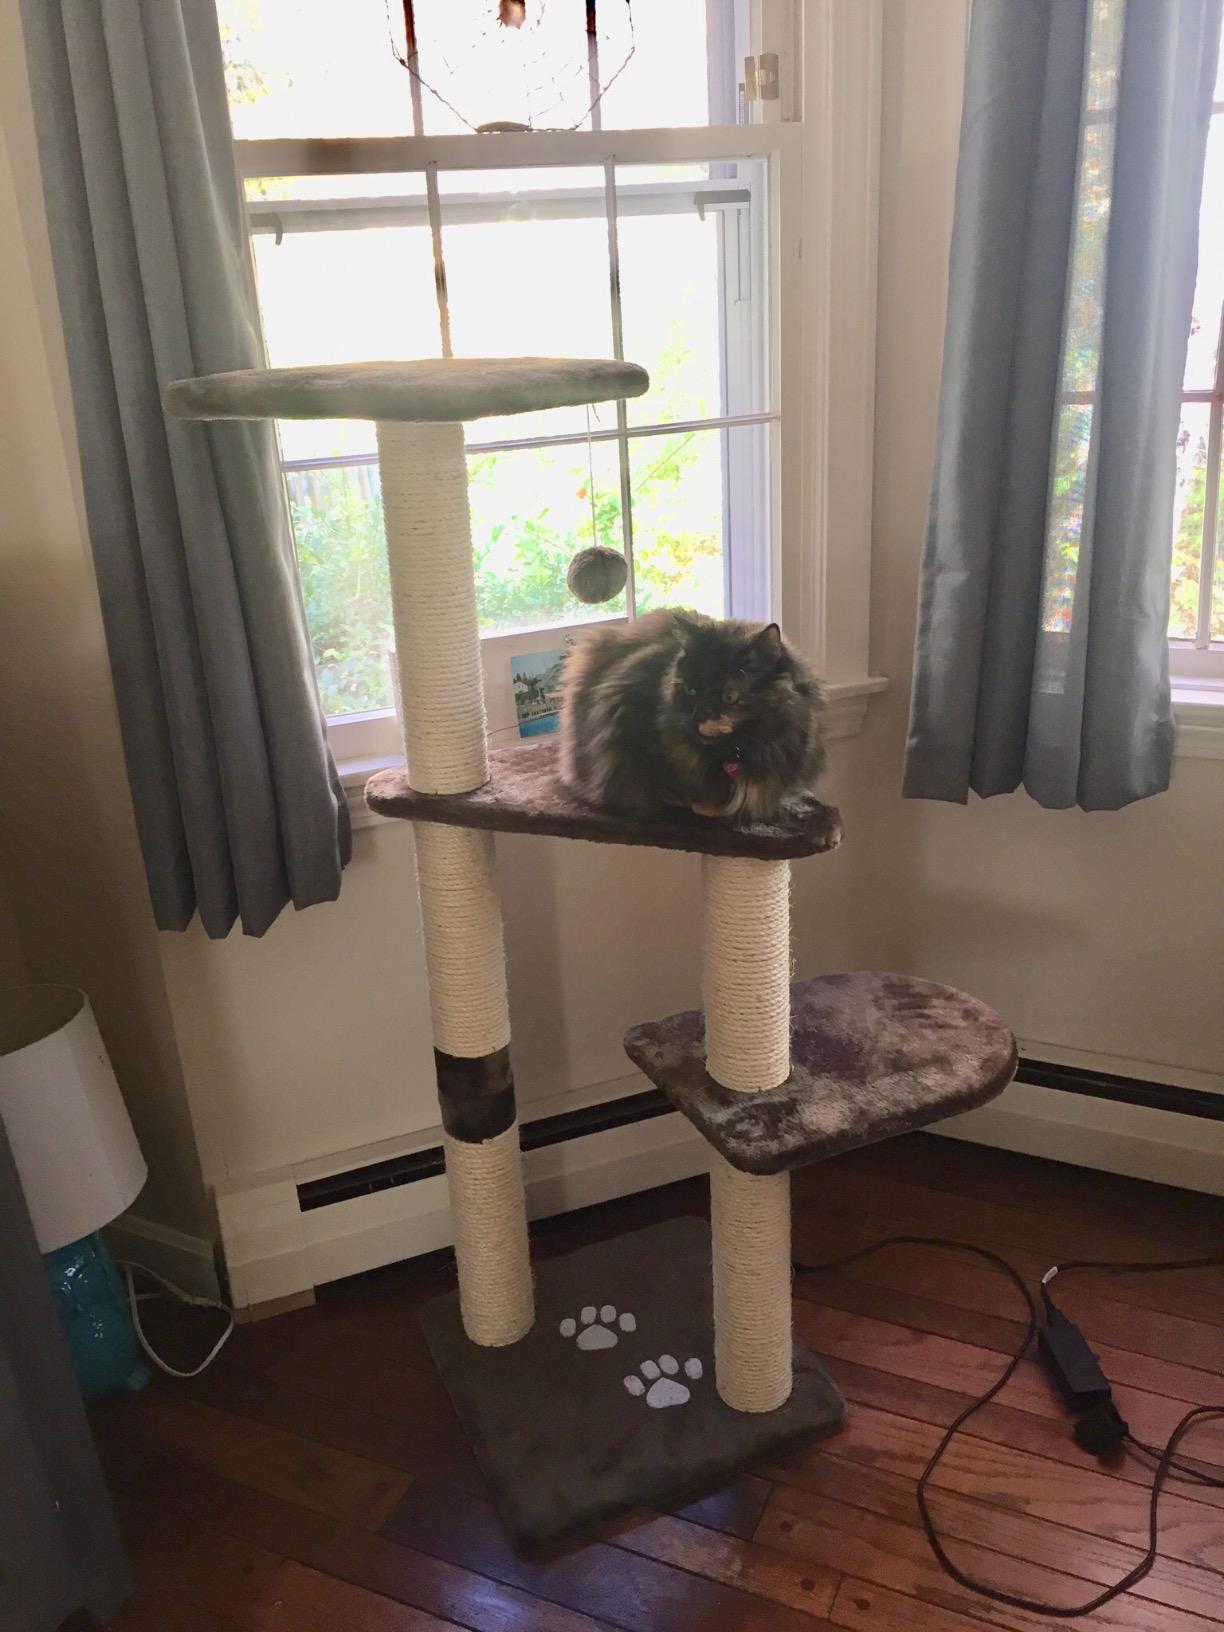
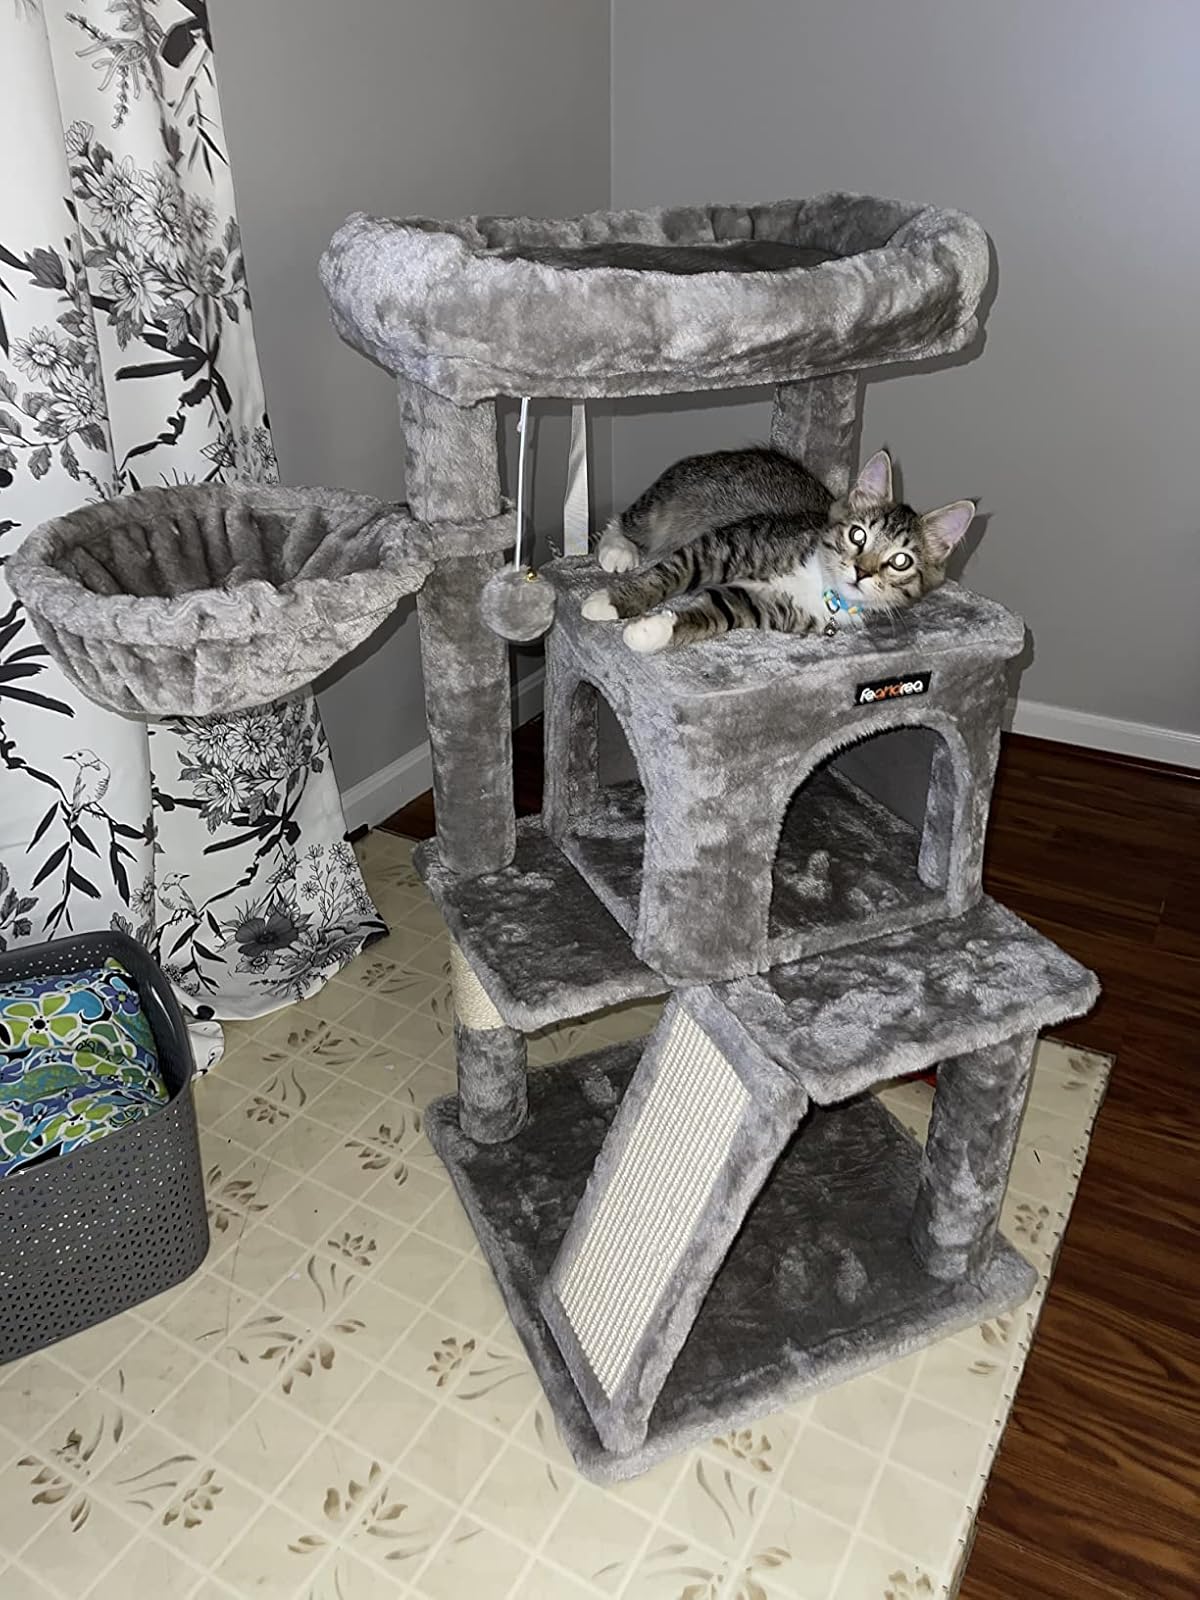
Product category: items_cat tree
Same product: no